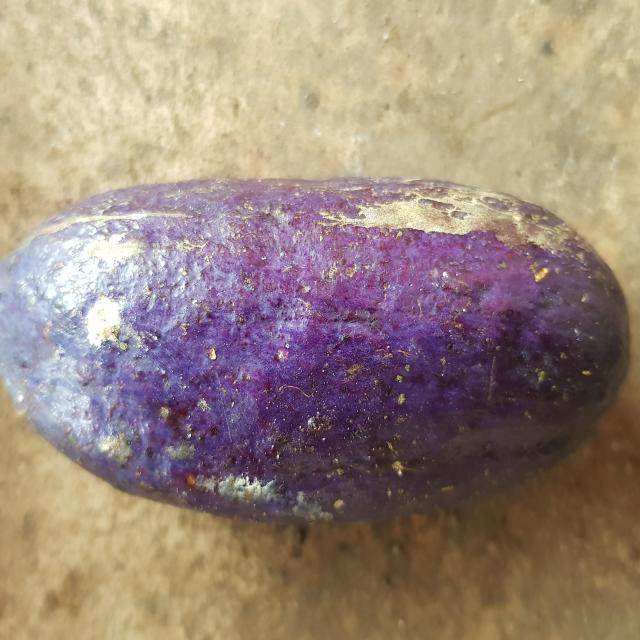
Plum grade: bruised